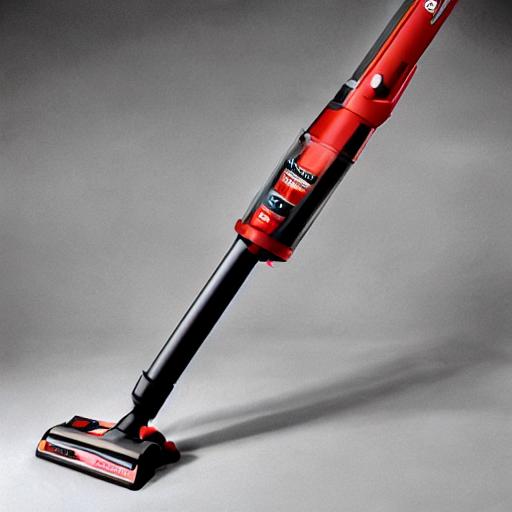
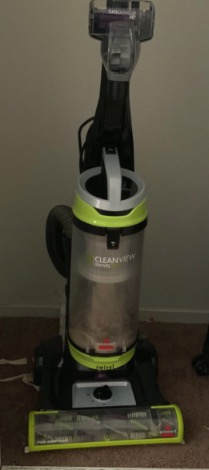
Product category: items_vacuum
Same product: no